Raised-bed gardening

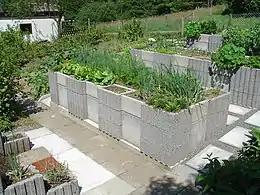

Raised-bed gardening is a form of gardening in which the soil is raised above ground level and usually enclosed in some way. Raised bed structures can be made of wood, rock, concrete or other materials, and can be of any size or shape. The soil is usually enriched with compost.